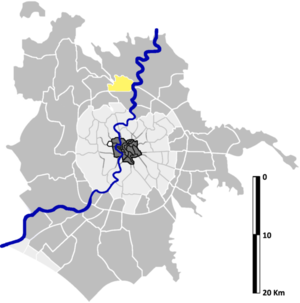
Labaro est une zona di Roma située au nord de Rome dans l'Agro Romano en Italie. Elle est désignée dans la nomenclature administrative par Z.LVII et fait partie du Municipio Roma XV. Sa population est de 16 641 habitants répartis sur une superficie de 9,14 km².